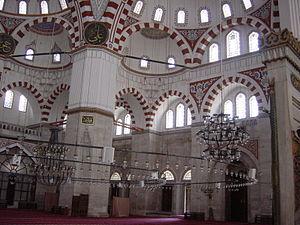
La mosquée Şehzade ou mosquée du prince Mehmet est une mosquée impériale ottomane, située dans le quartier Şehzadebaşı sur la troisième colline d'Istanbul en Turquie.